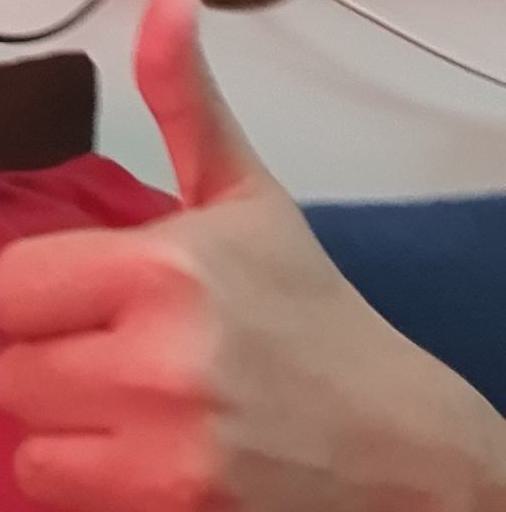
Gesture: like